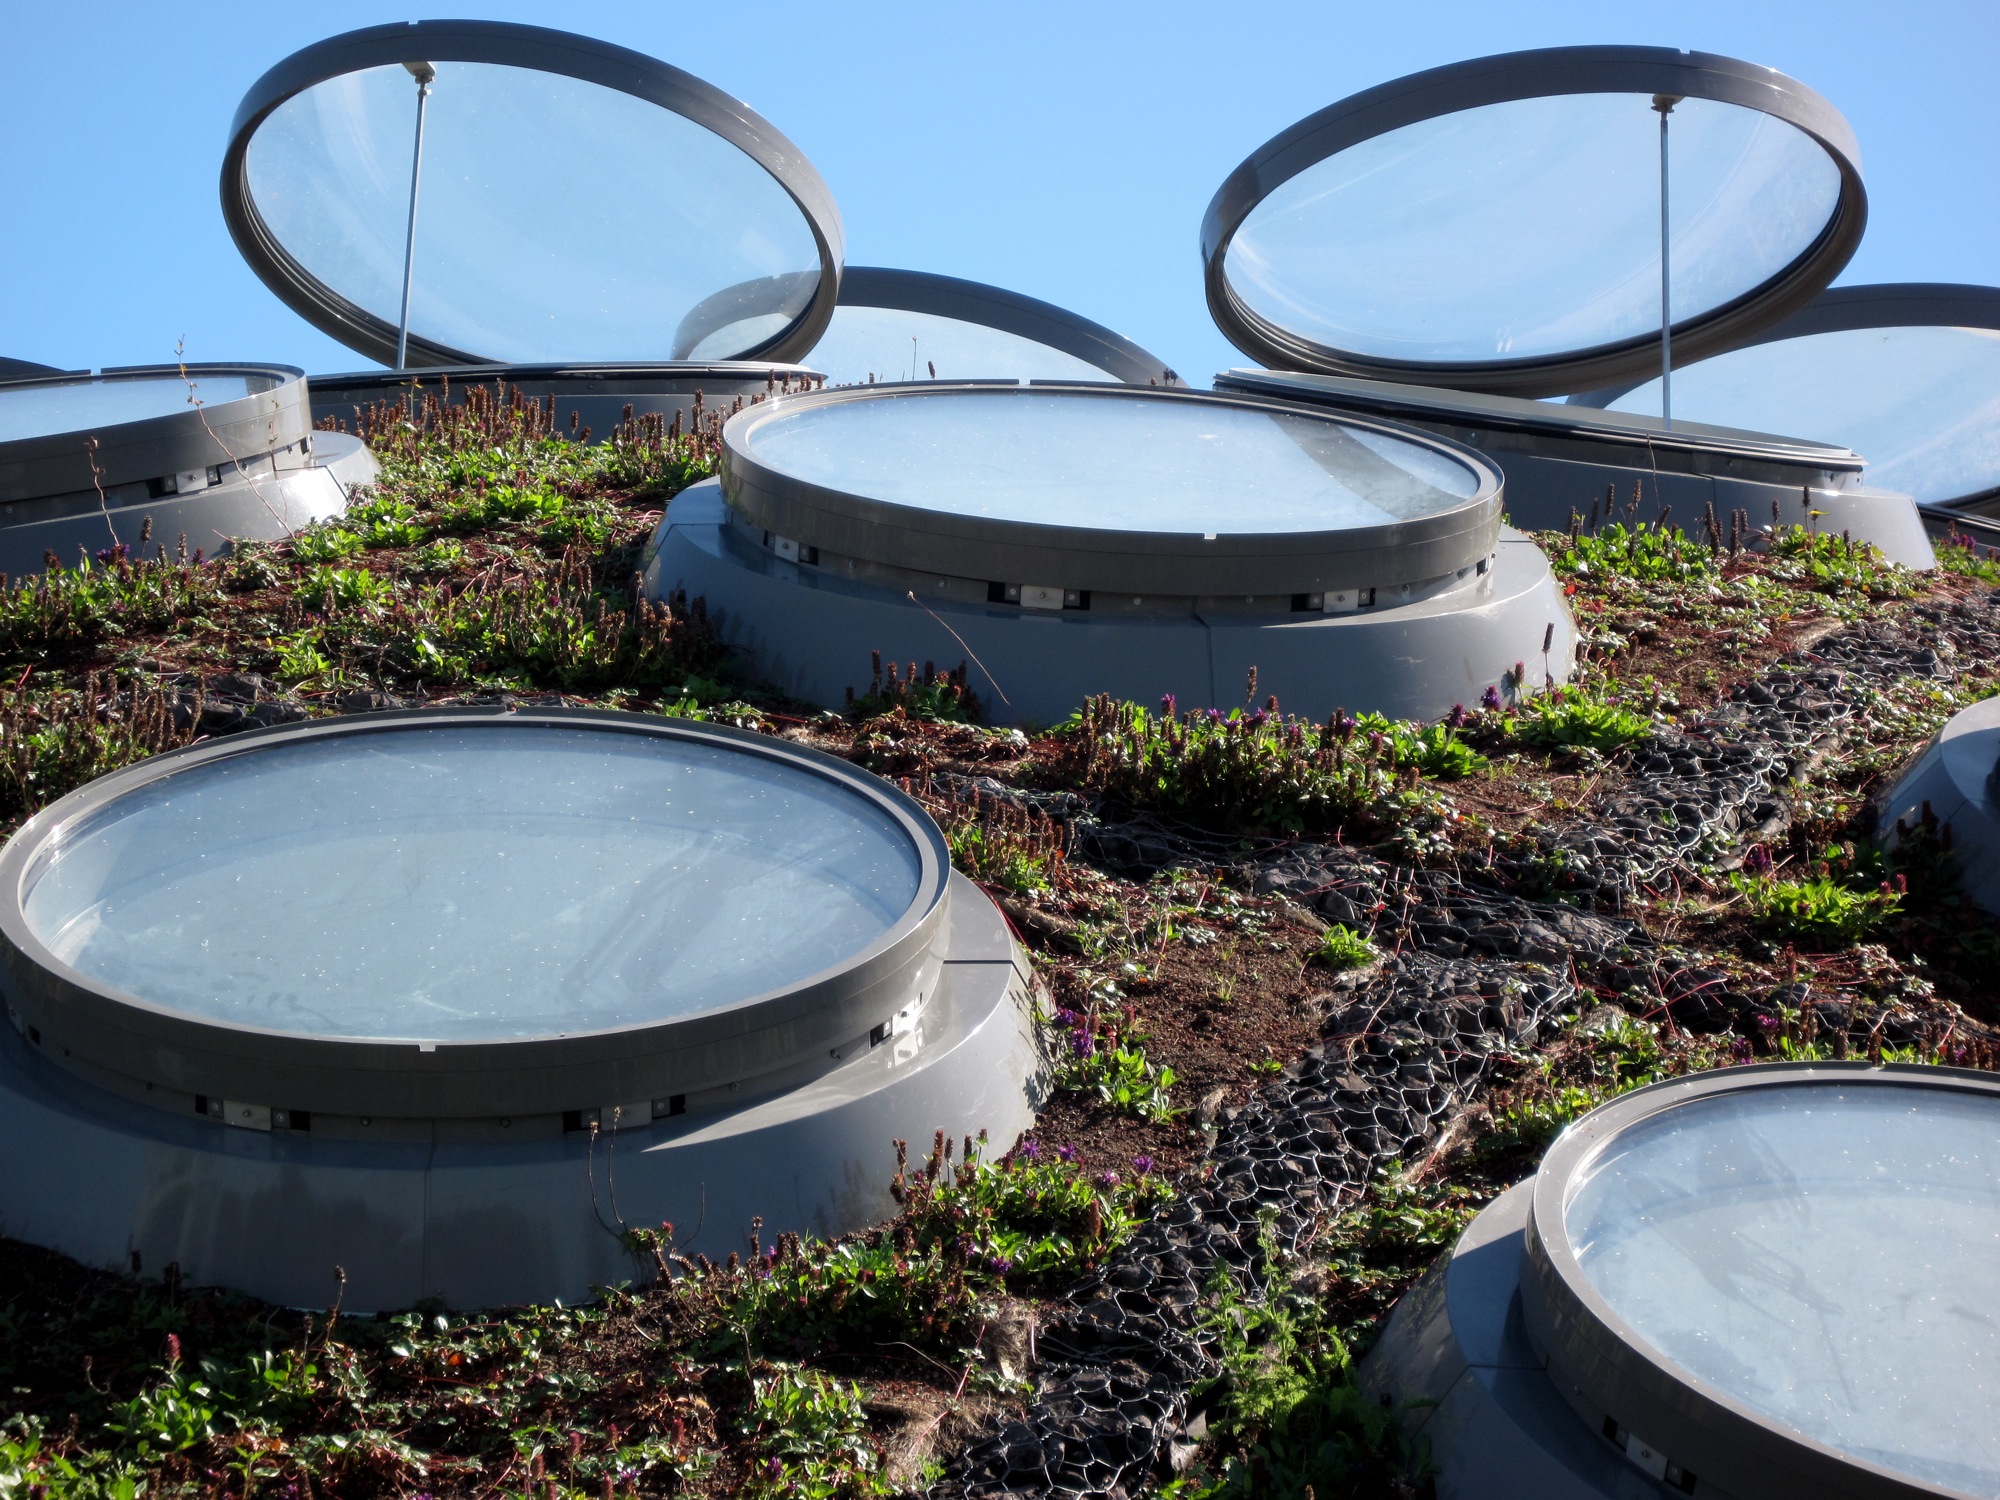
lawn, pond, museum, swimming pool, backyard, garden, stadium, science, man made object